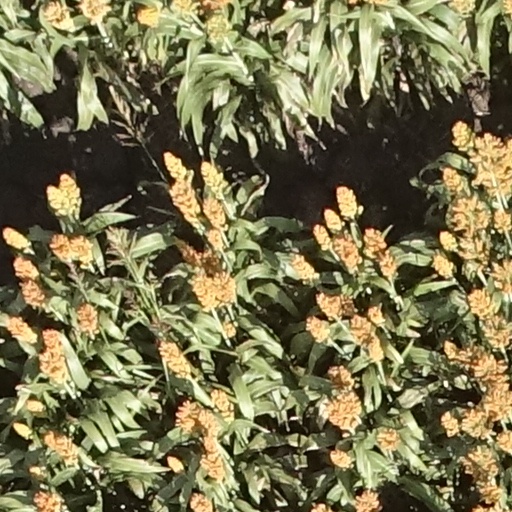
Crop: sorghum